Yosemite Lumber Company

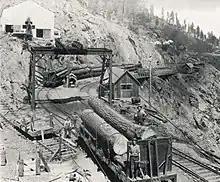
The north side incline around 1925.

In 1923, the Yosemite Lumber Company relocated its timber operation to the north side of the Merced Canyon due to the depletion of available timber on the south side. To fund the construction of a new incline, modernize the mill, and relocate the logging railroad, the company raised $5 million through a bond issue. A crew of 200 men worked around the clock to complete the new incline by the 1924 season.